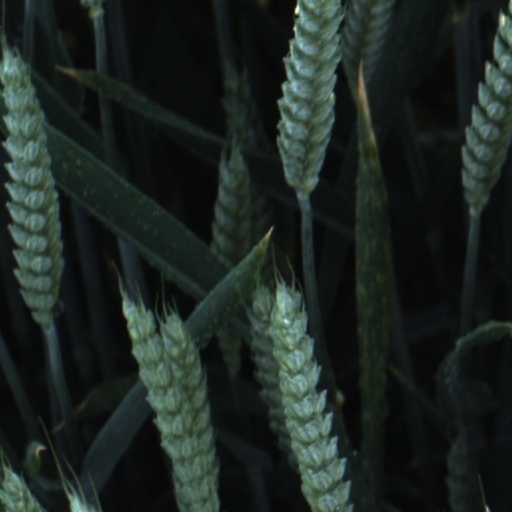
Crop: wheat